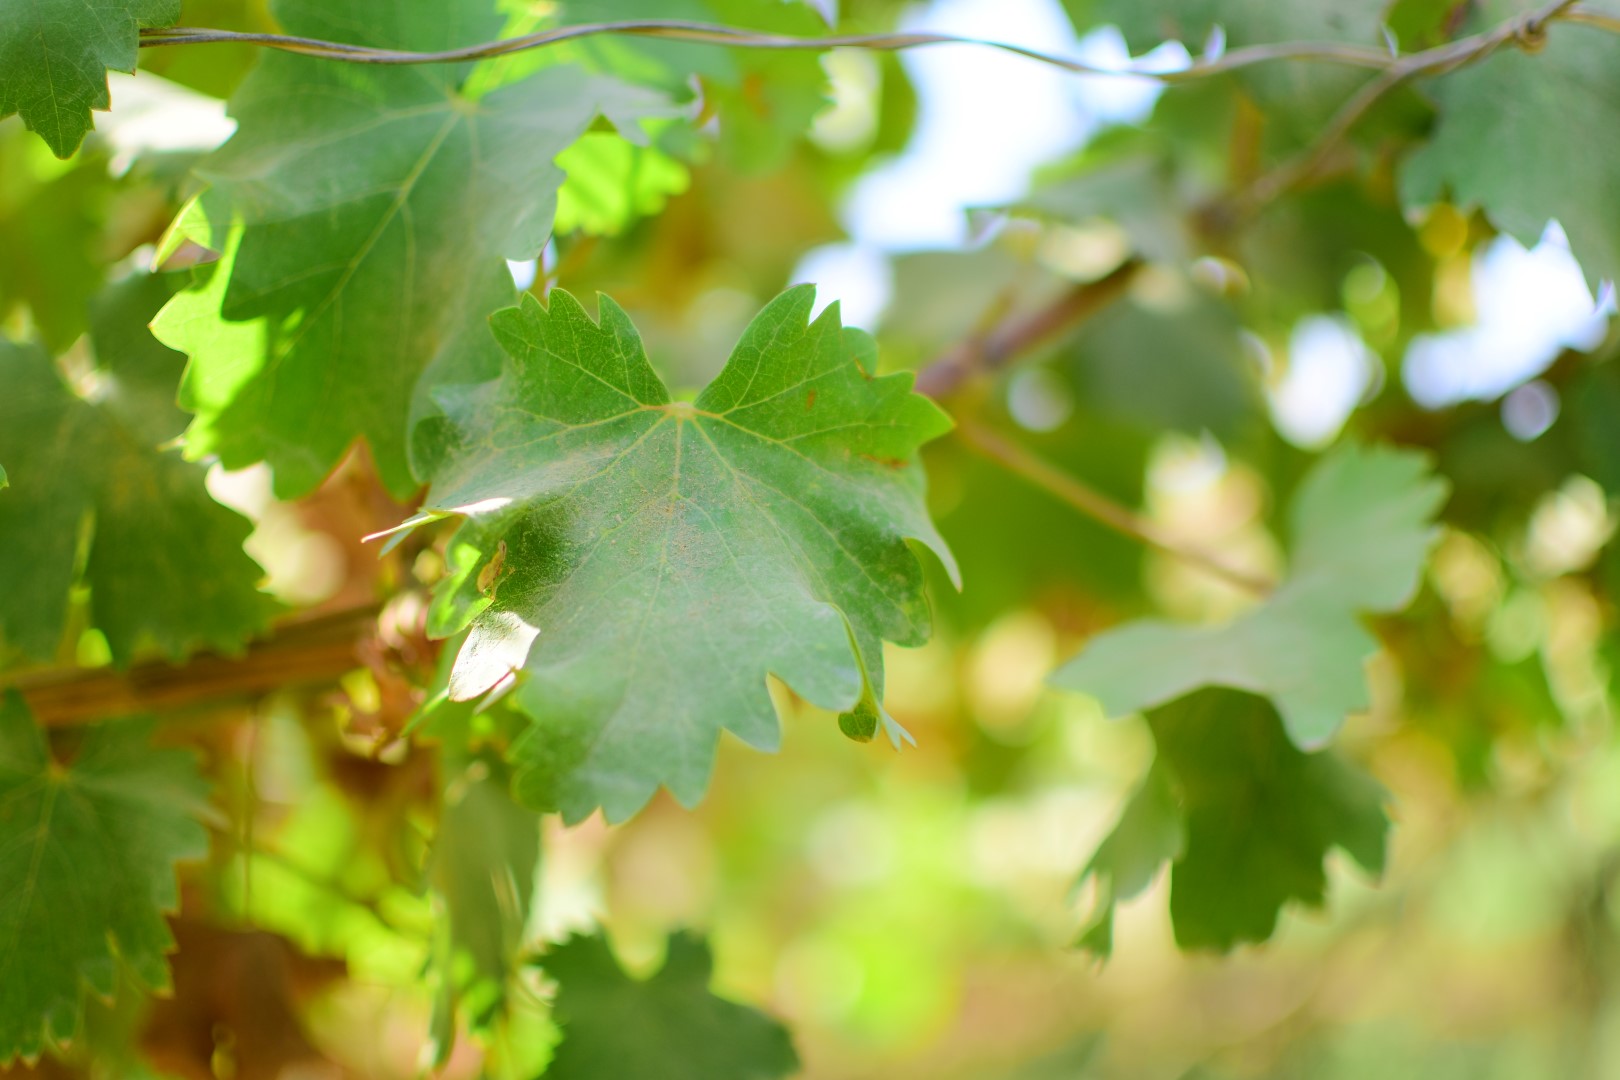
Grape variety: Shdah